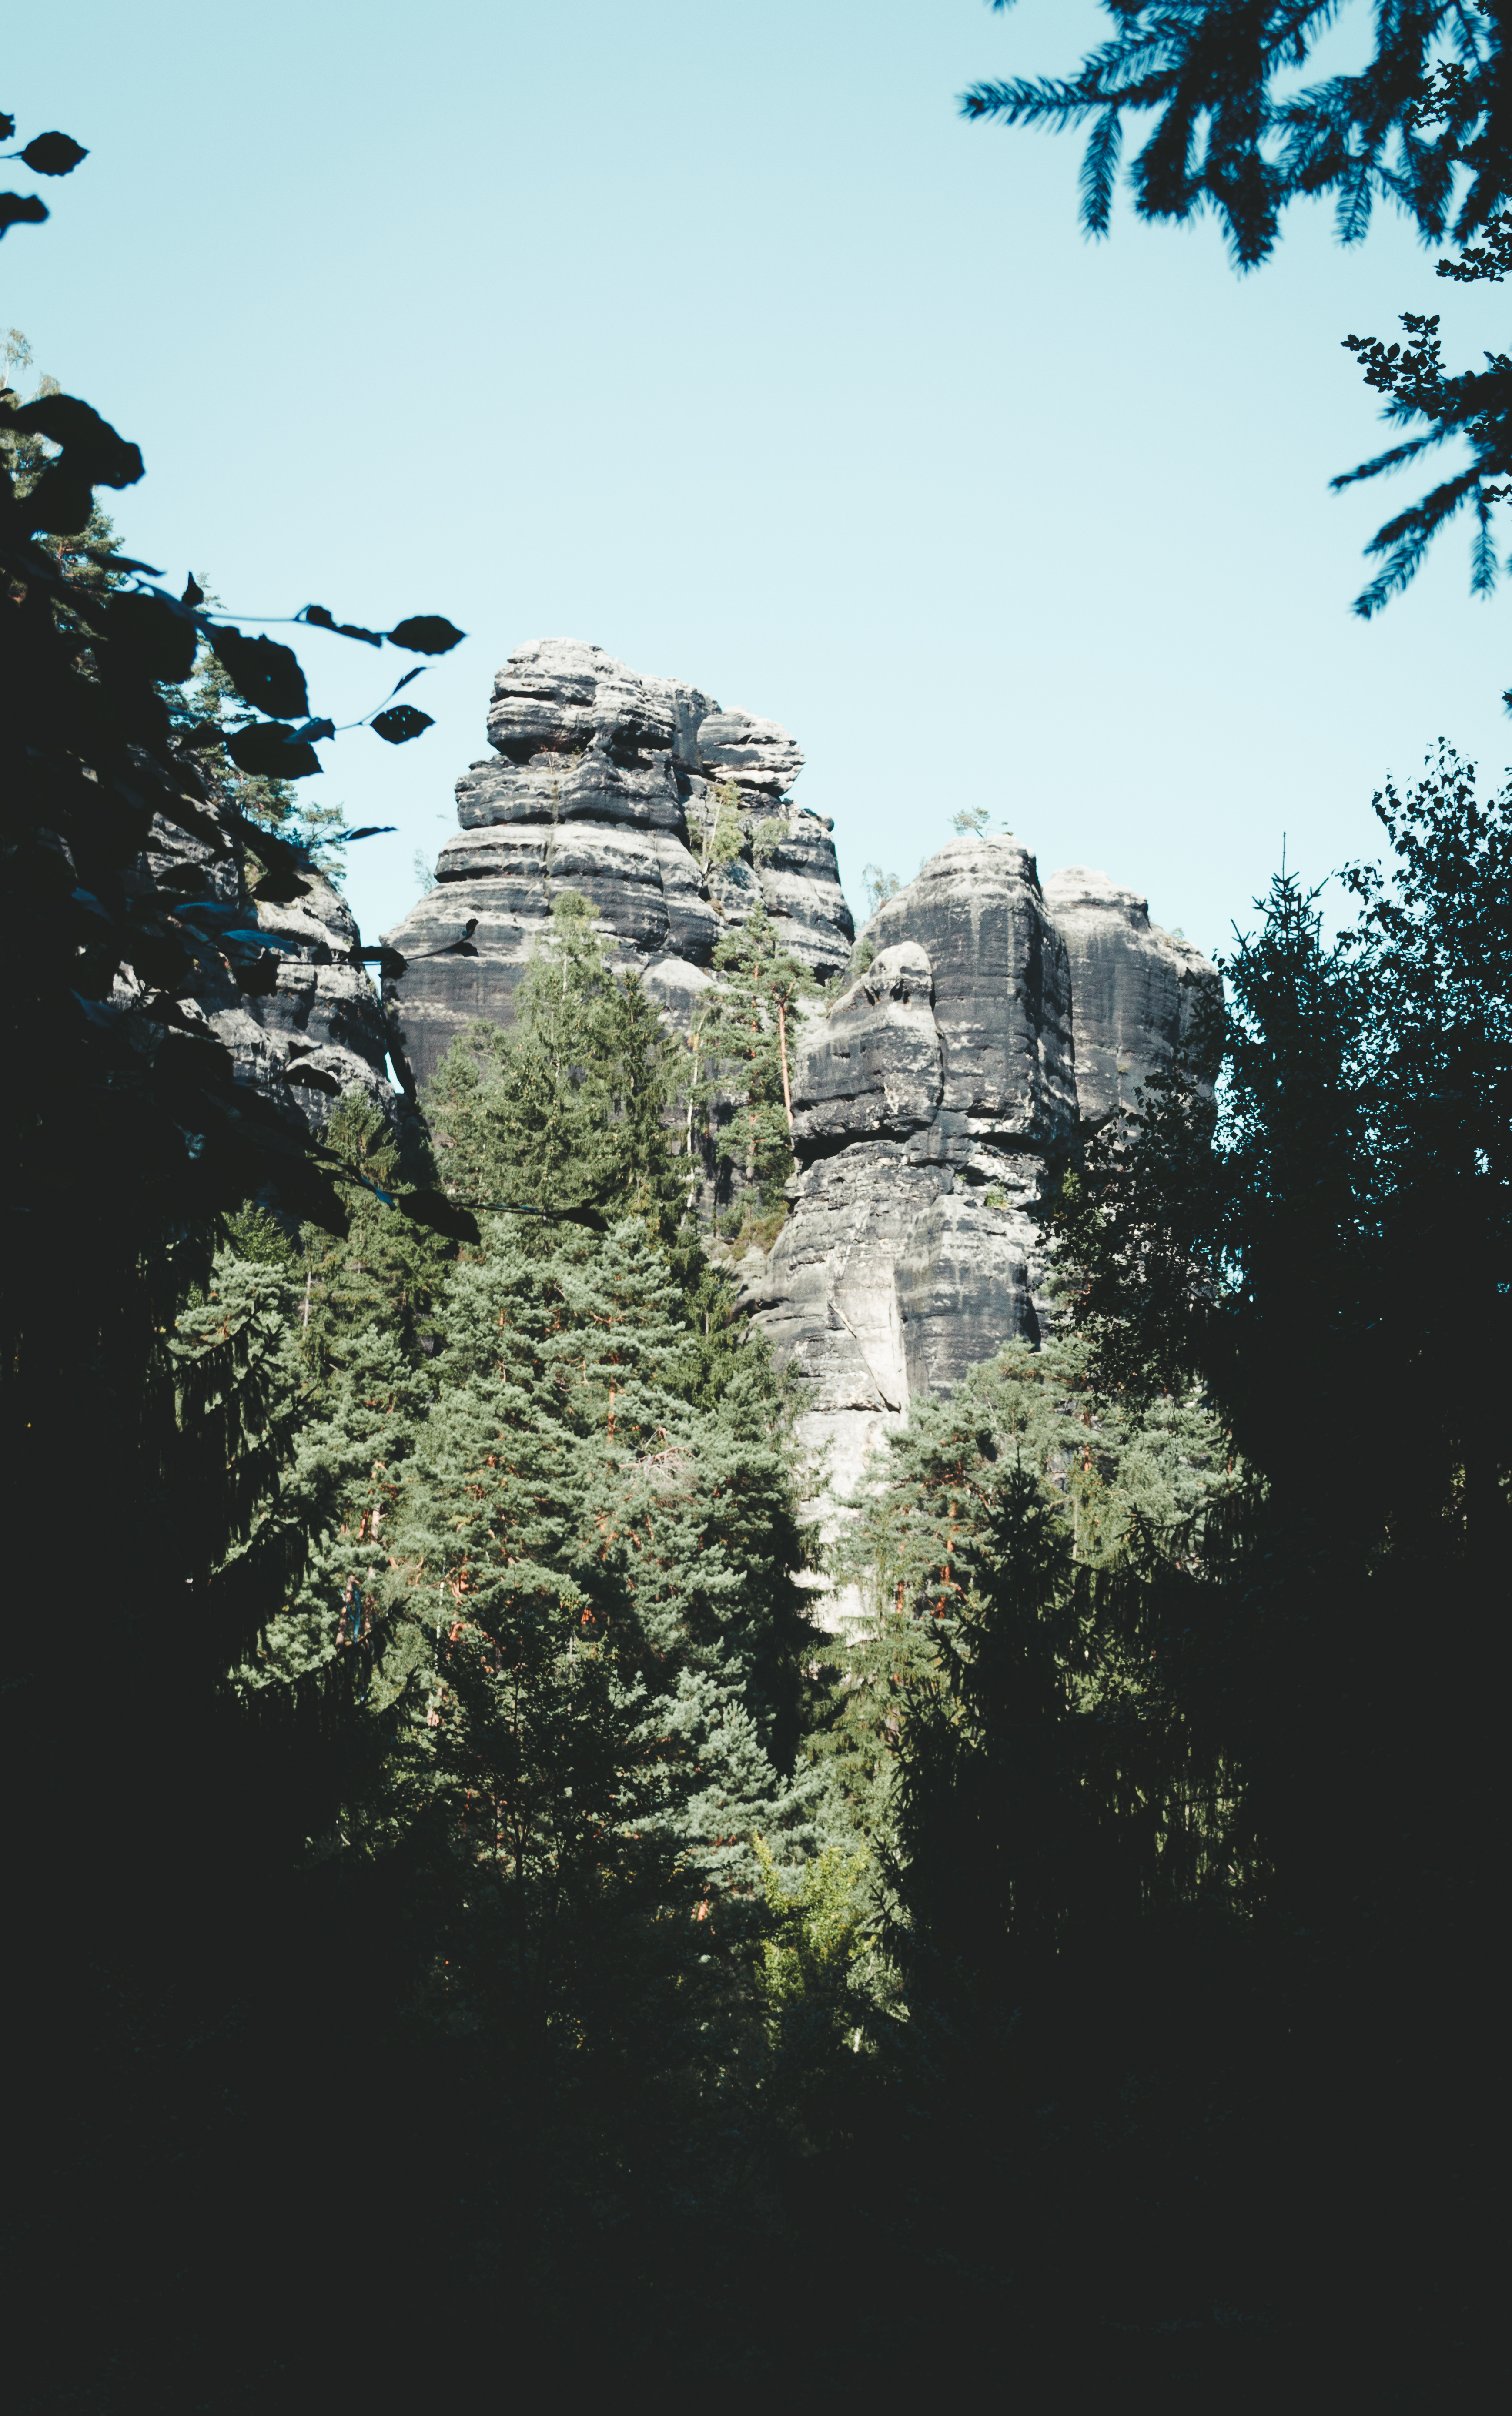
tree, vegetation, sky, rock, reflection, wilderness, biome, national park, leaf, plant, formation, geology, woody plant, forest, mountain, sunlight, branch, tropical and subtropical coniferous forests, world, tourism, jungle, terrain, pine family, state park, vacation, outcrop, cliff, rainforest, escarpment